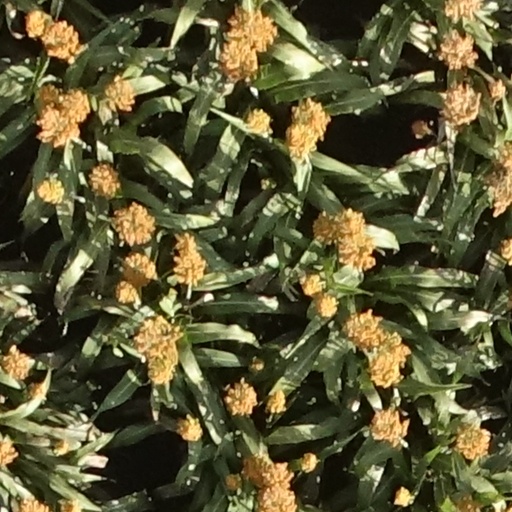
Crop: sorghum